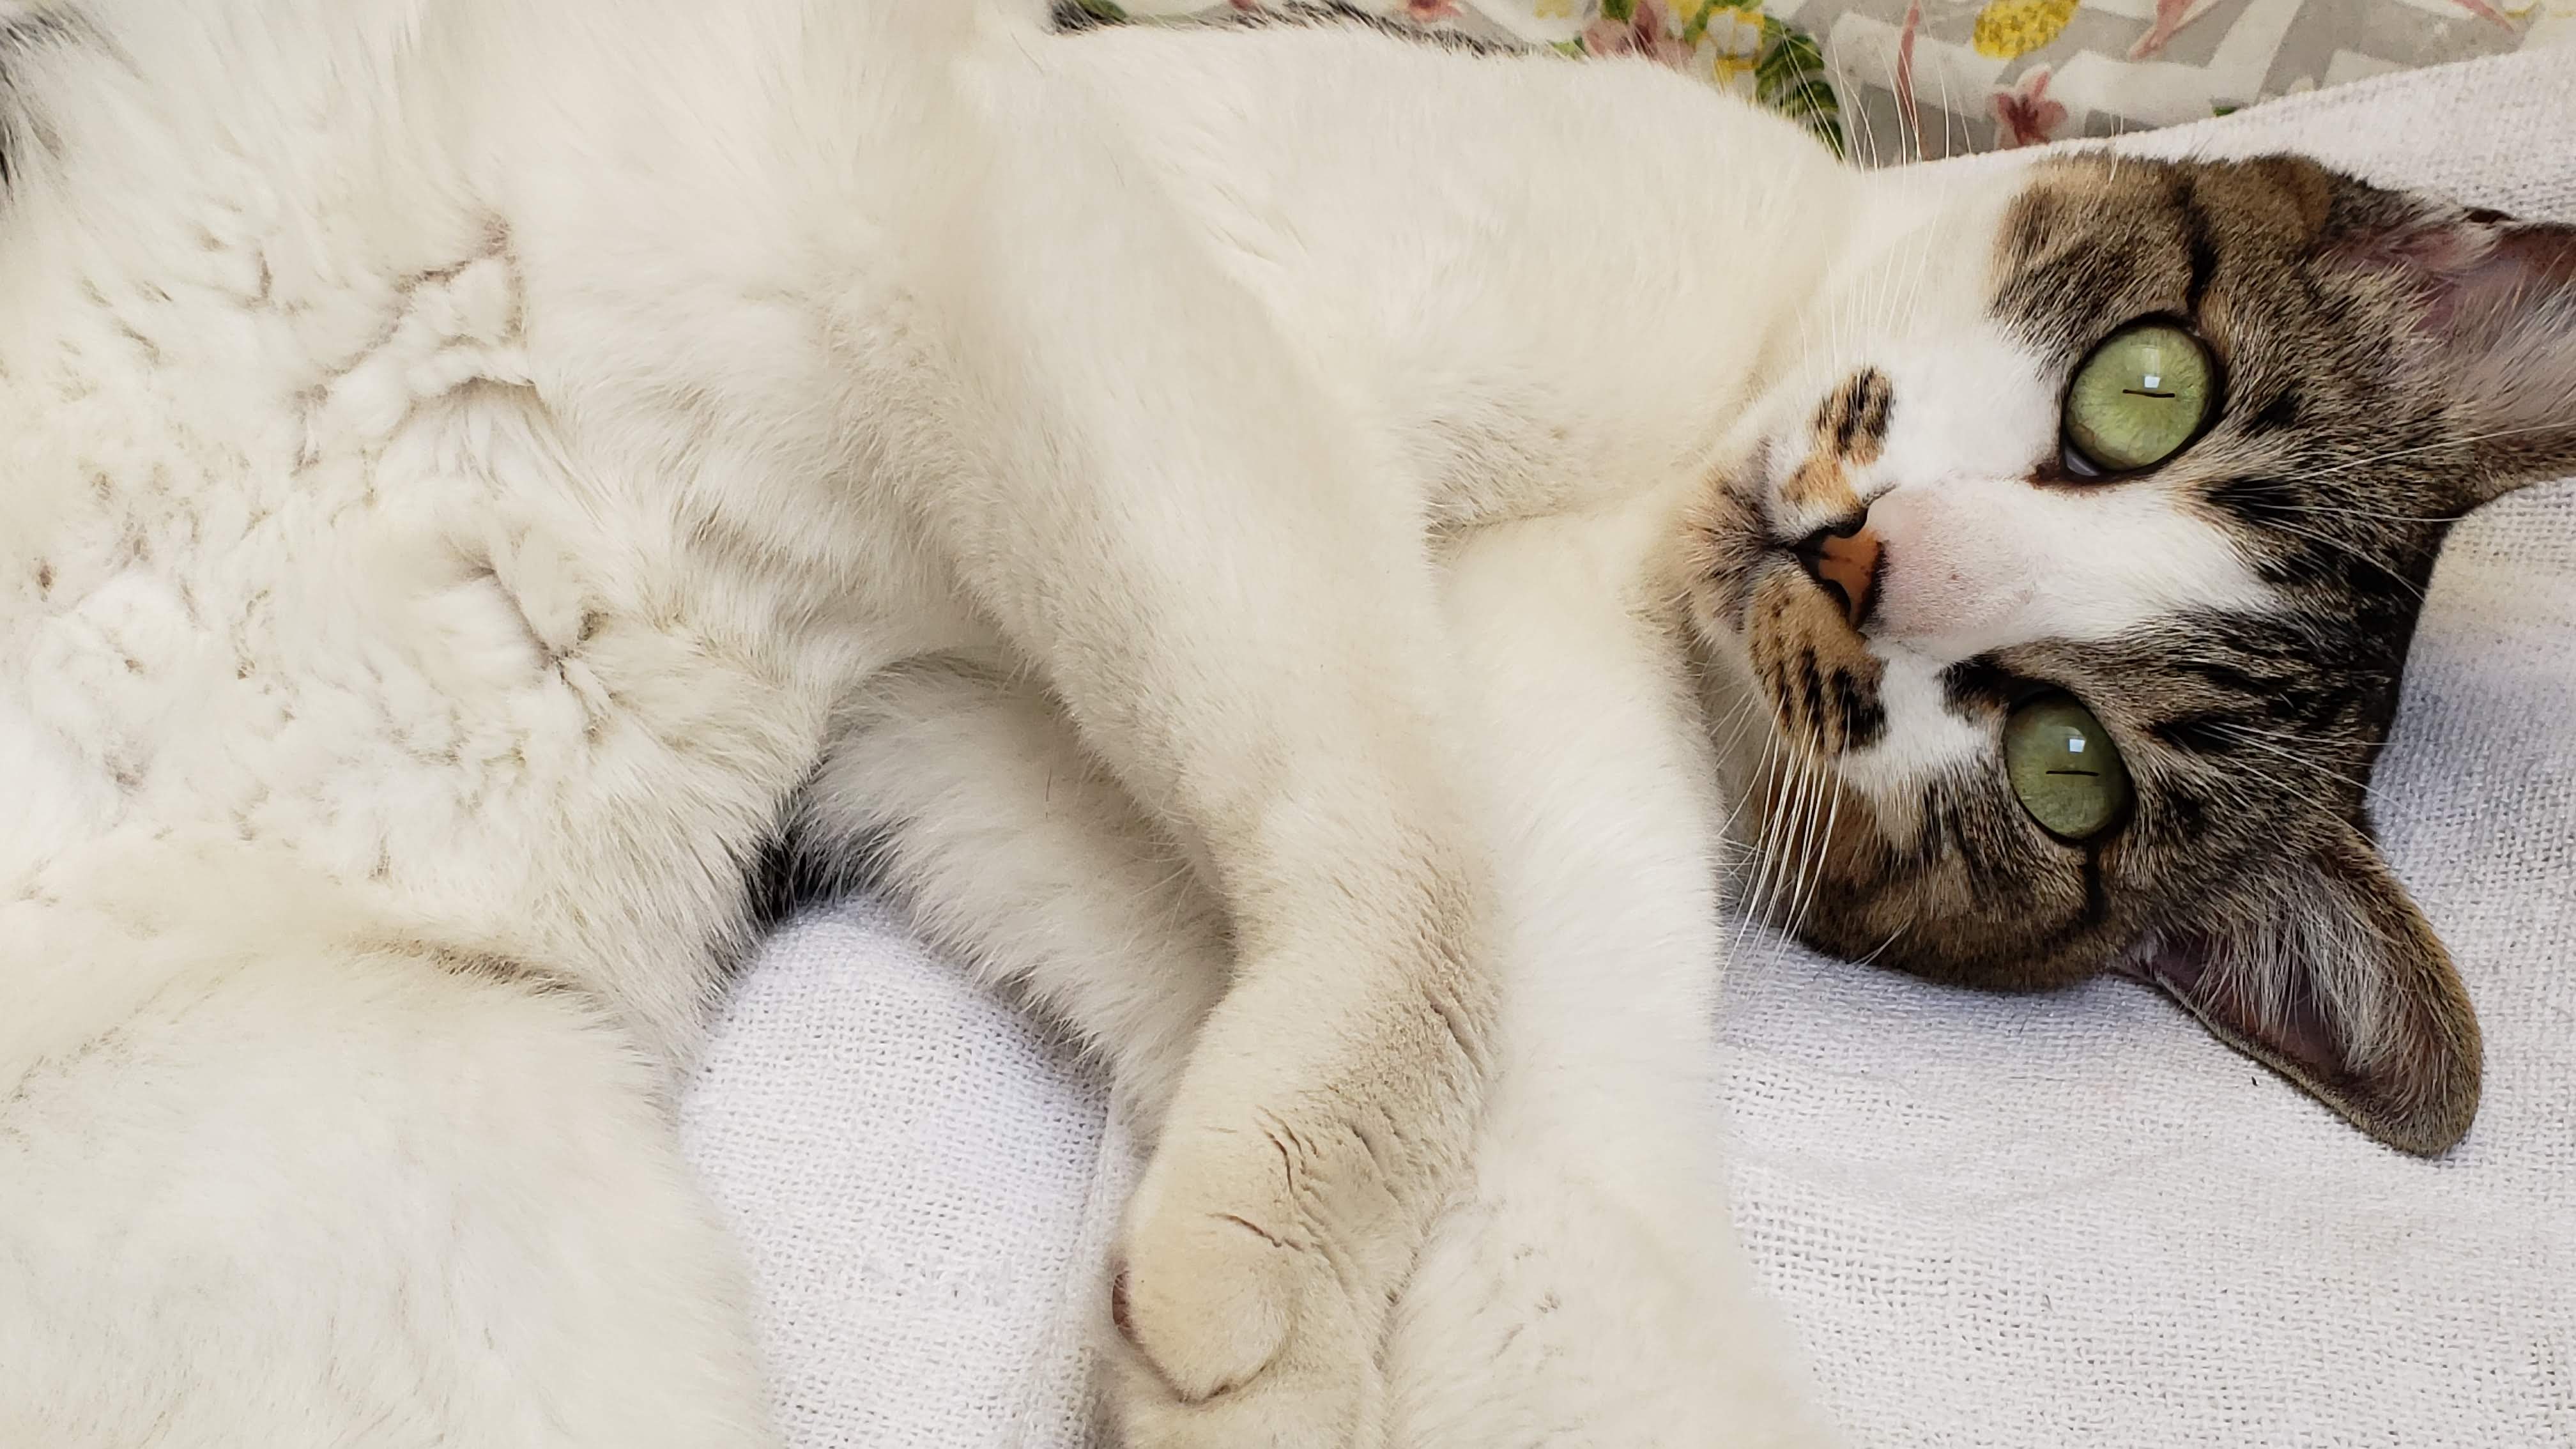
cat, felidae, carnivore, comfort, small to medium sized cats, whiskers, snout, tail, fur, paw, domestic short haired cat, claw, nap, terrestrial animal